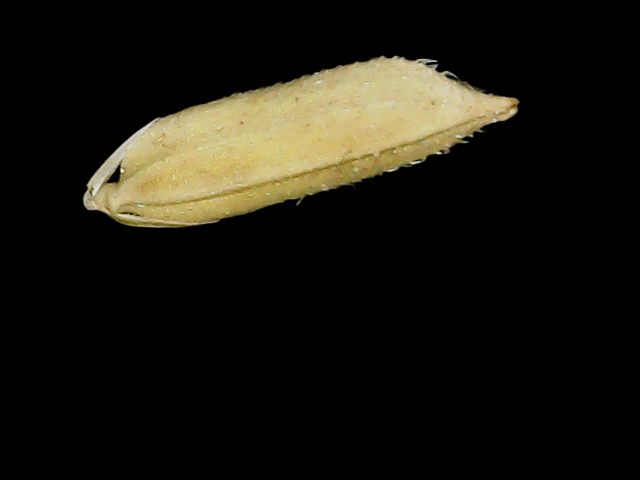
Rice variety: Binadhan07